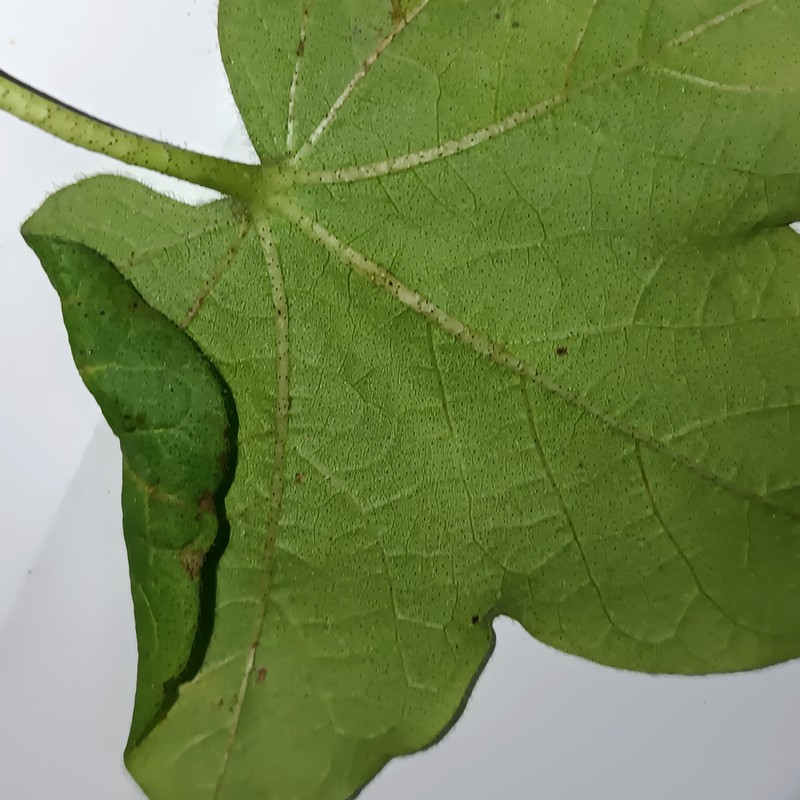
Label: Leaf Hopper Jassids